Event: Nepal Earthquake
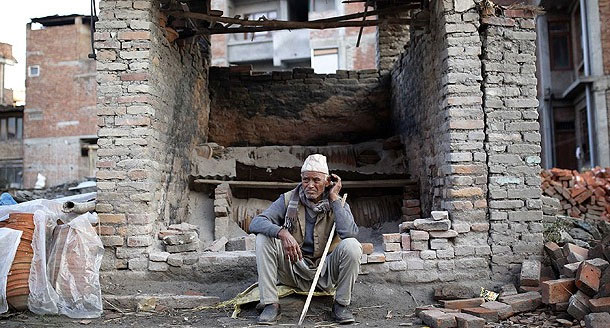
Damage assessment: damage